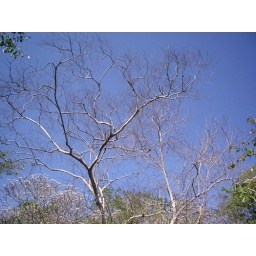
Making a nice Tree shape under the blue sky